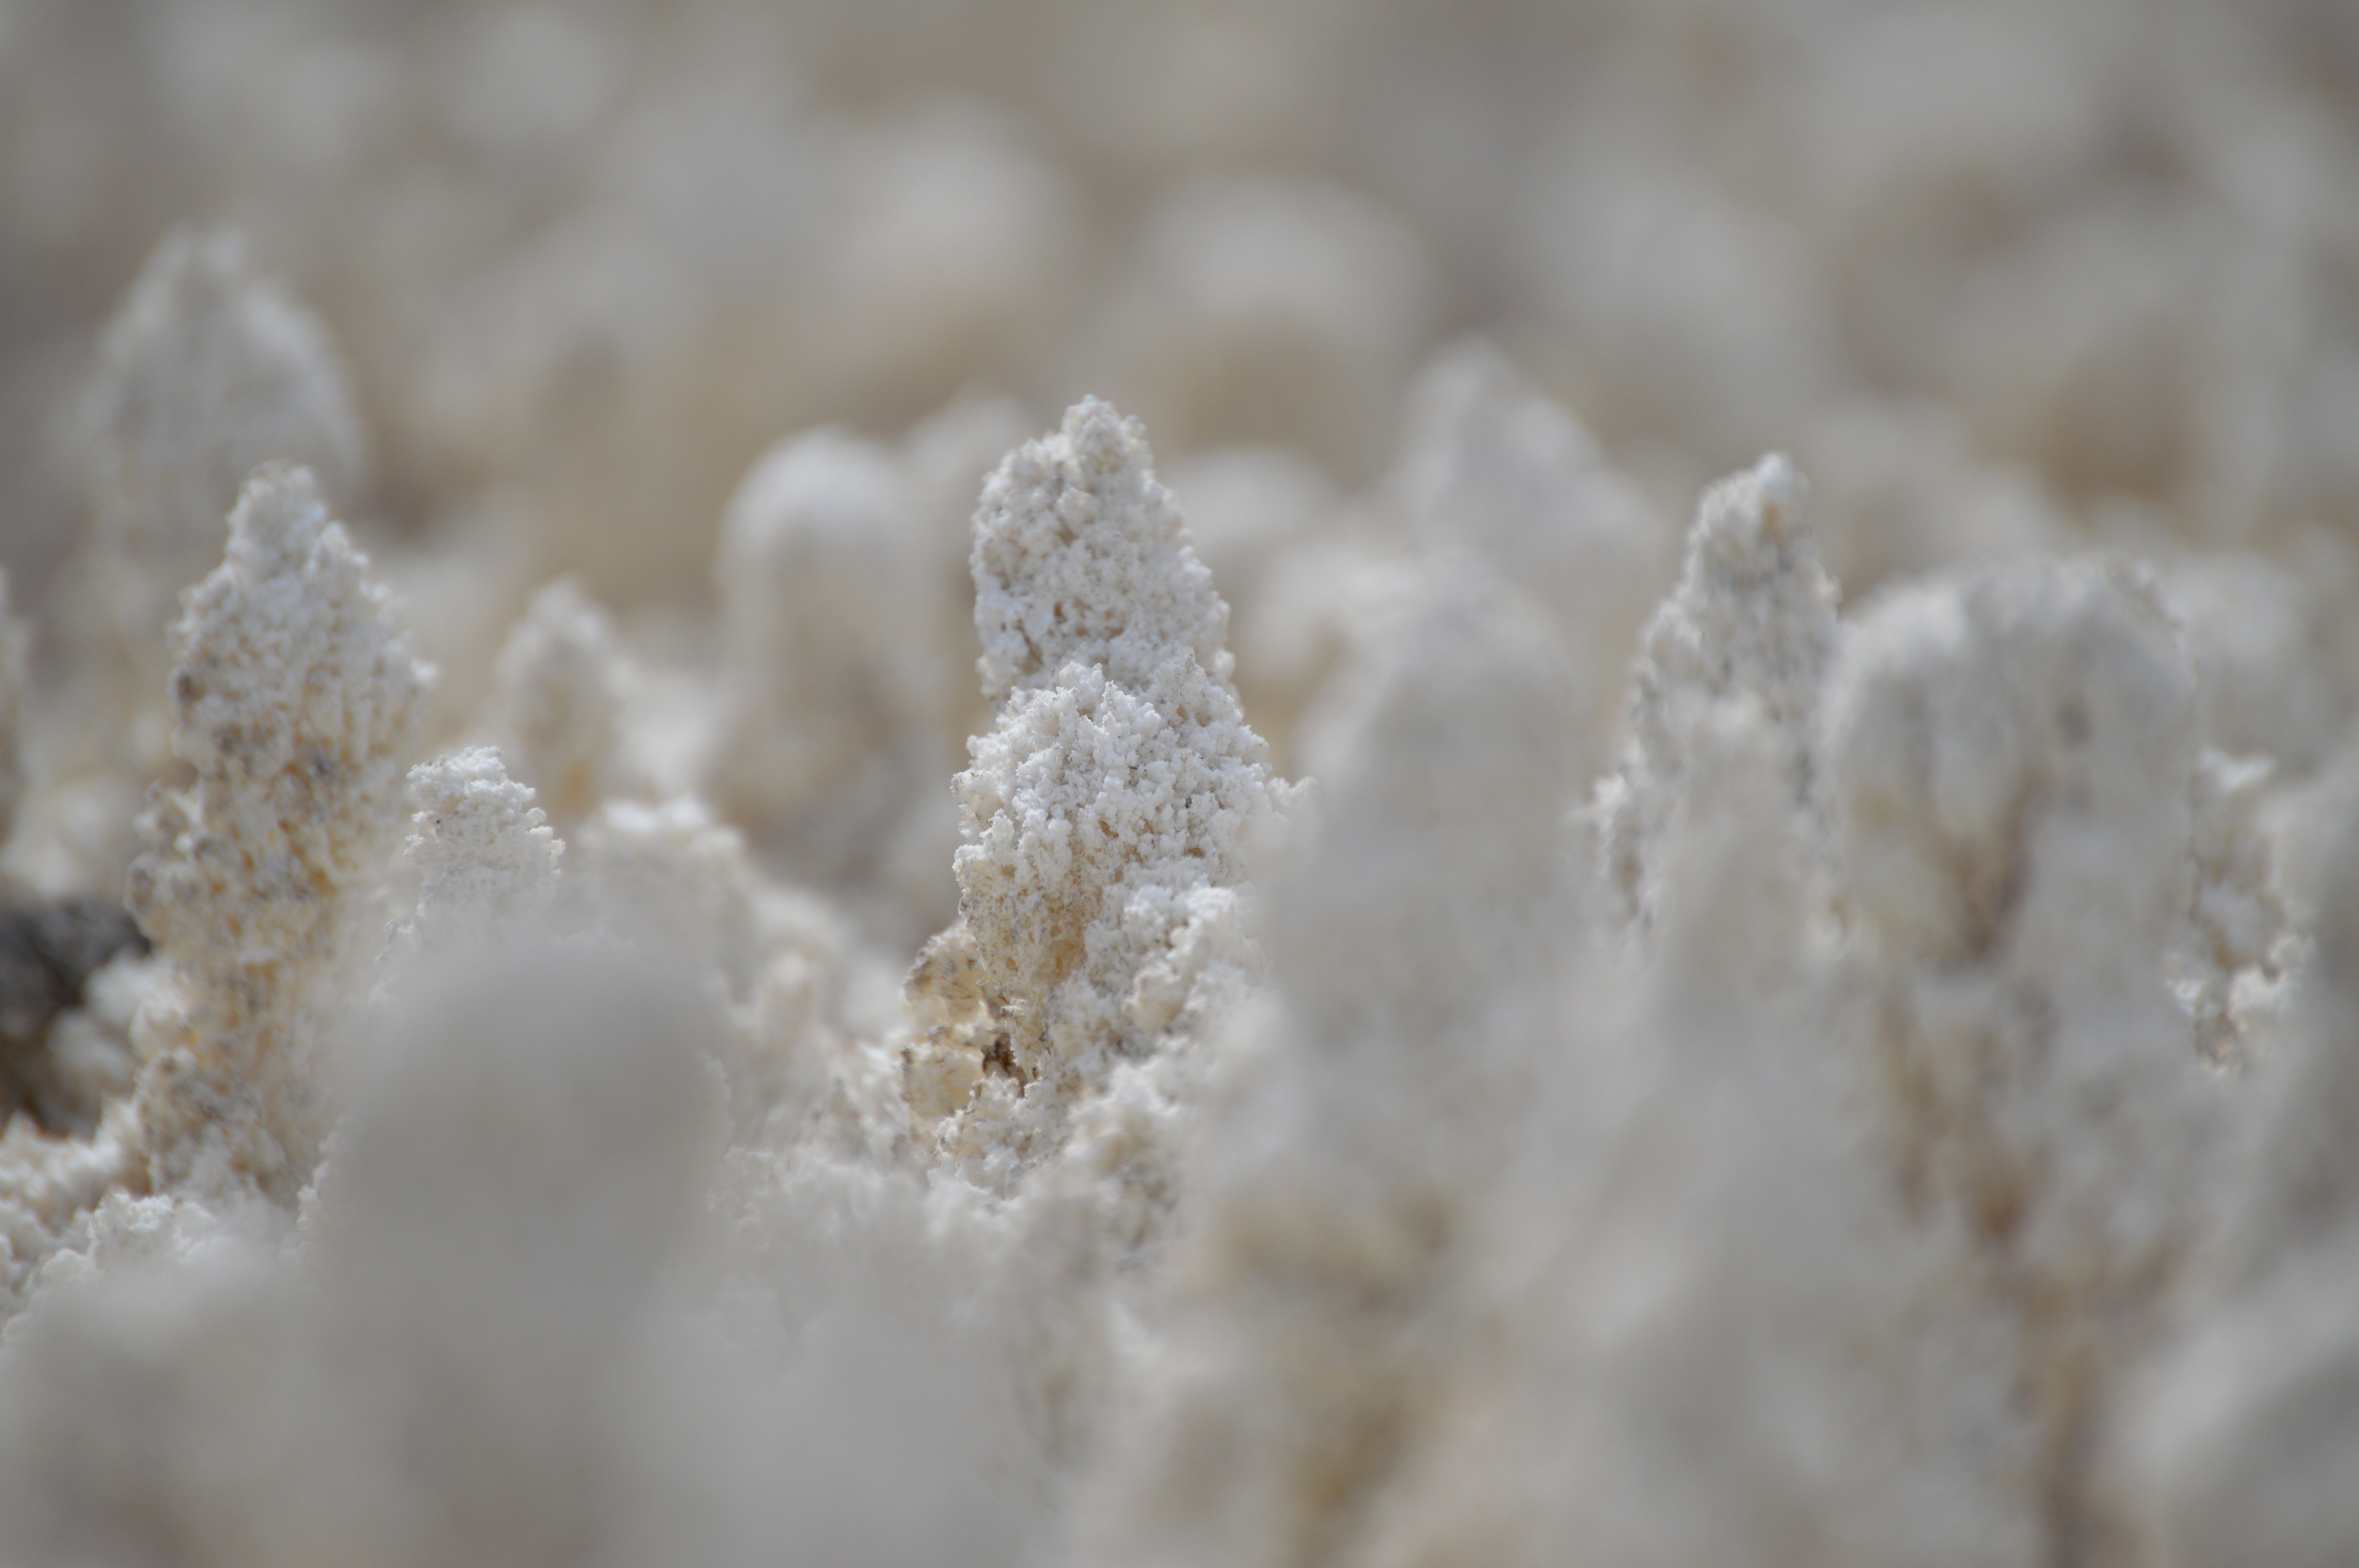
sand, branch, snow, winter, frost, ice, season, close up, freezing, macro photography